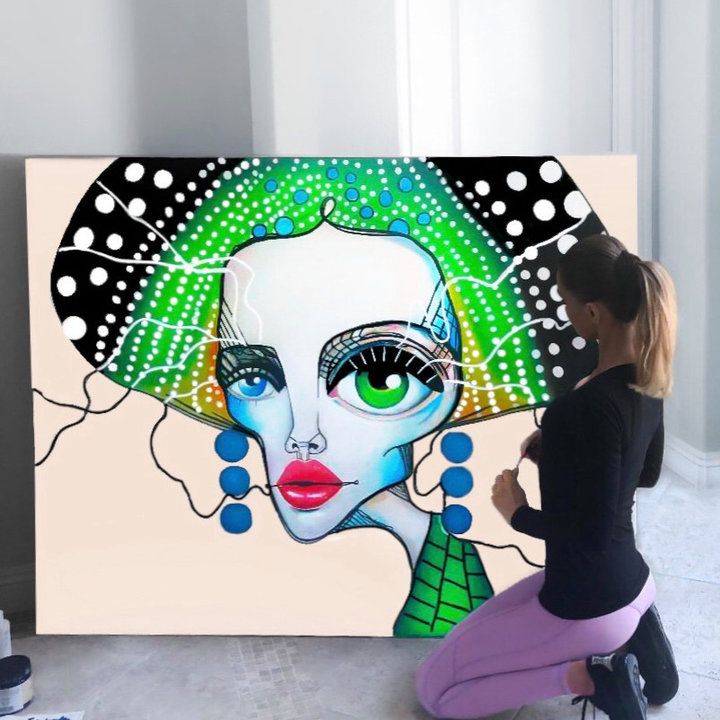
Style: ArtDeco